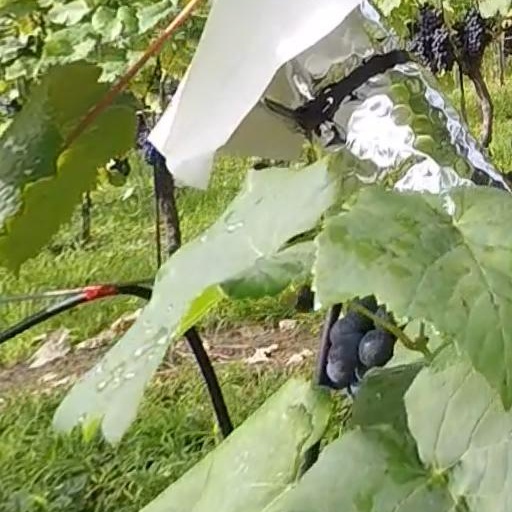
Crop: grape